Pallaskenry

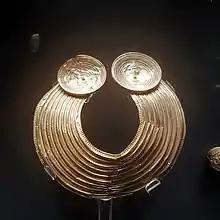
Shannongrove Collar in the Victoria and Albert Museum

There have been a number of archaeological finds in the area, including the Shannongrove Collar, which was found at a depth of 12 feet in a bog on lands granted to Phineas Bury during Cromwellian plantations. A bone crucifix was found in the 1950s at Dog's Island, the boggy ground between Dromore Lake and a very small lake east of it. A carved early-medieval head was found at Kenry Castle.